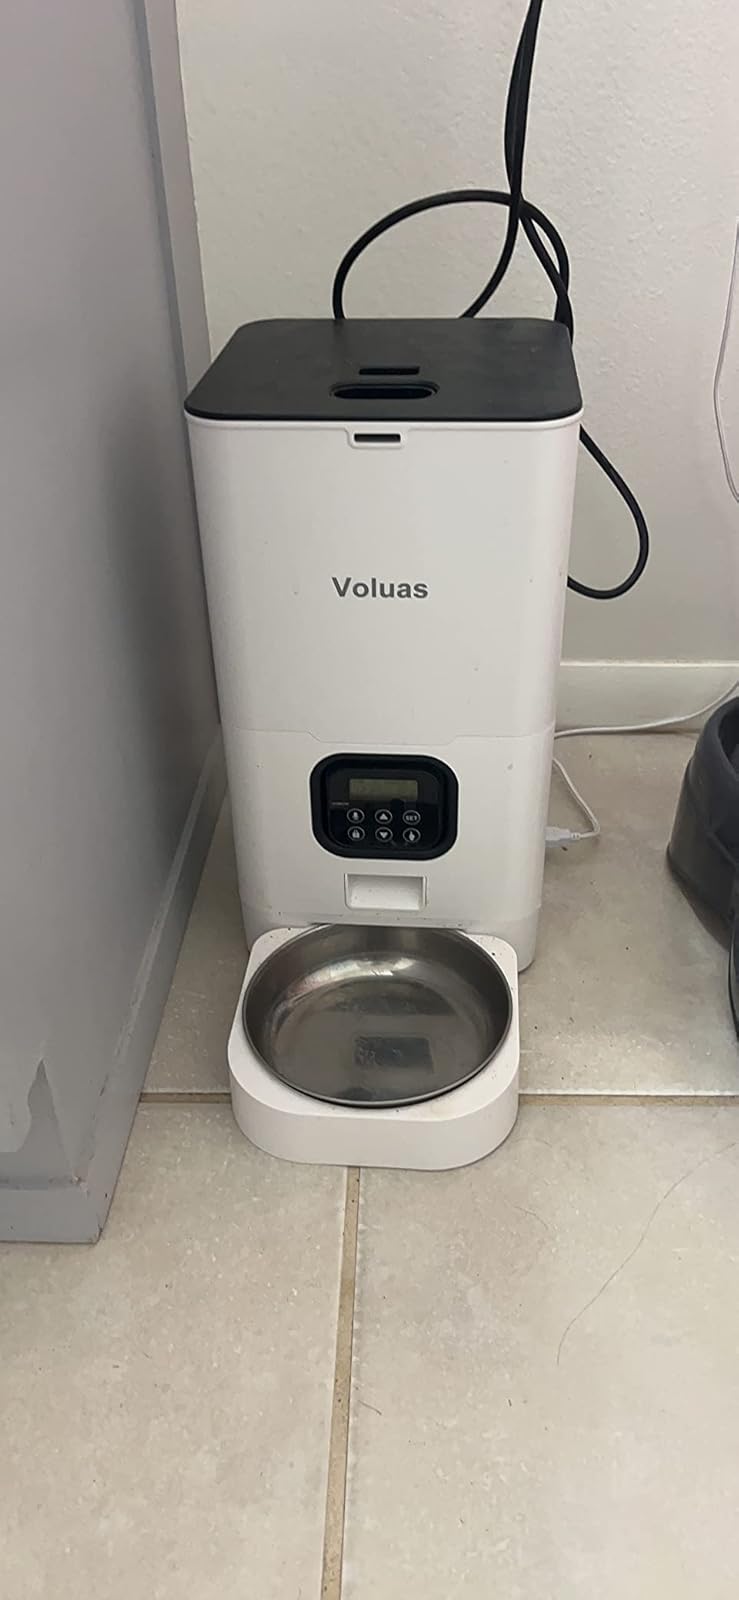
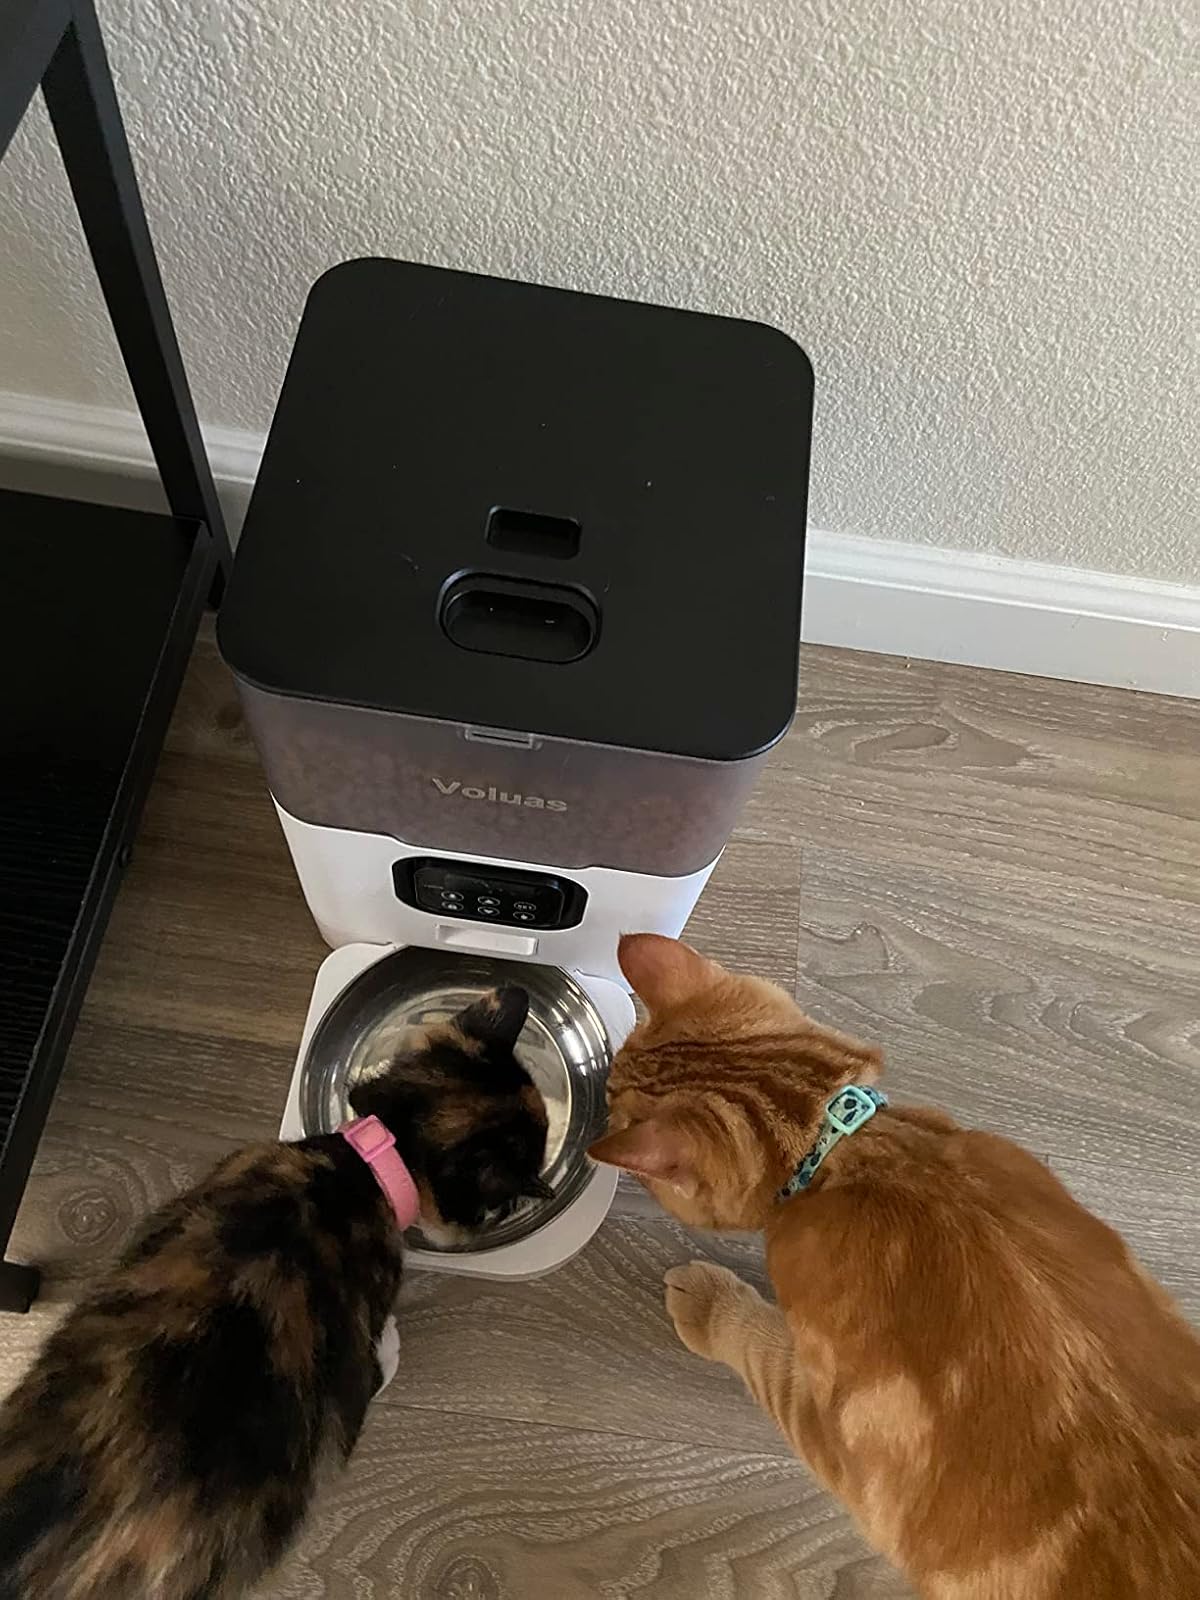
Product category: items_feeder
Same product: no